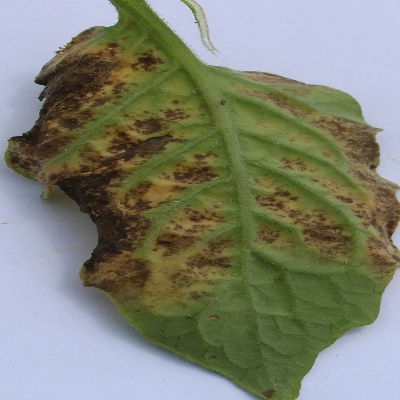
Crop: Tomato
Condition: leaf blight